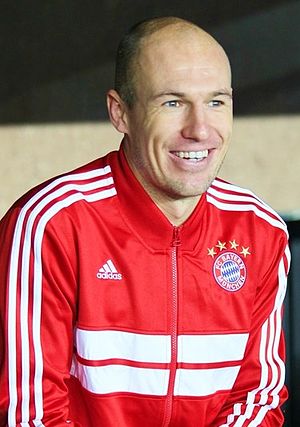
Arjen Robben
Arjen Robben er en hollandsk tidligere professionel fodboldspiller. Han spillede senest for FC Bayern München efter tidligere at have spillet for blandt andre Chelsea F.C. og Real Madrid C.F. Nuværende på kontrakt med FC Groningen.